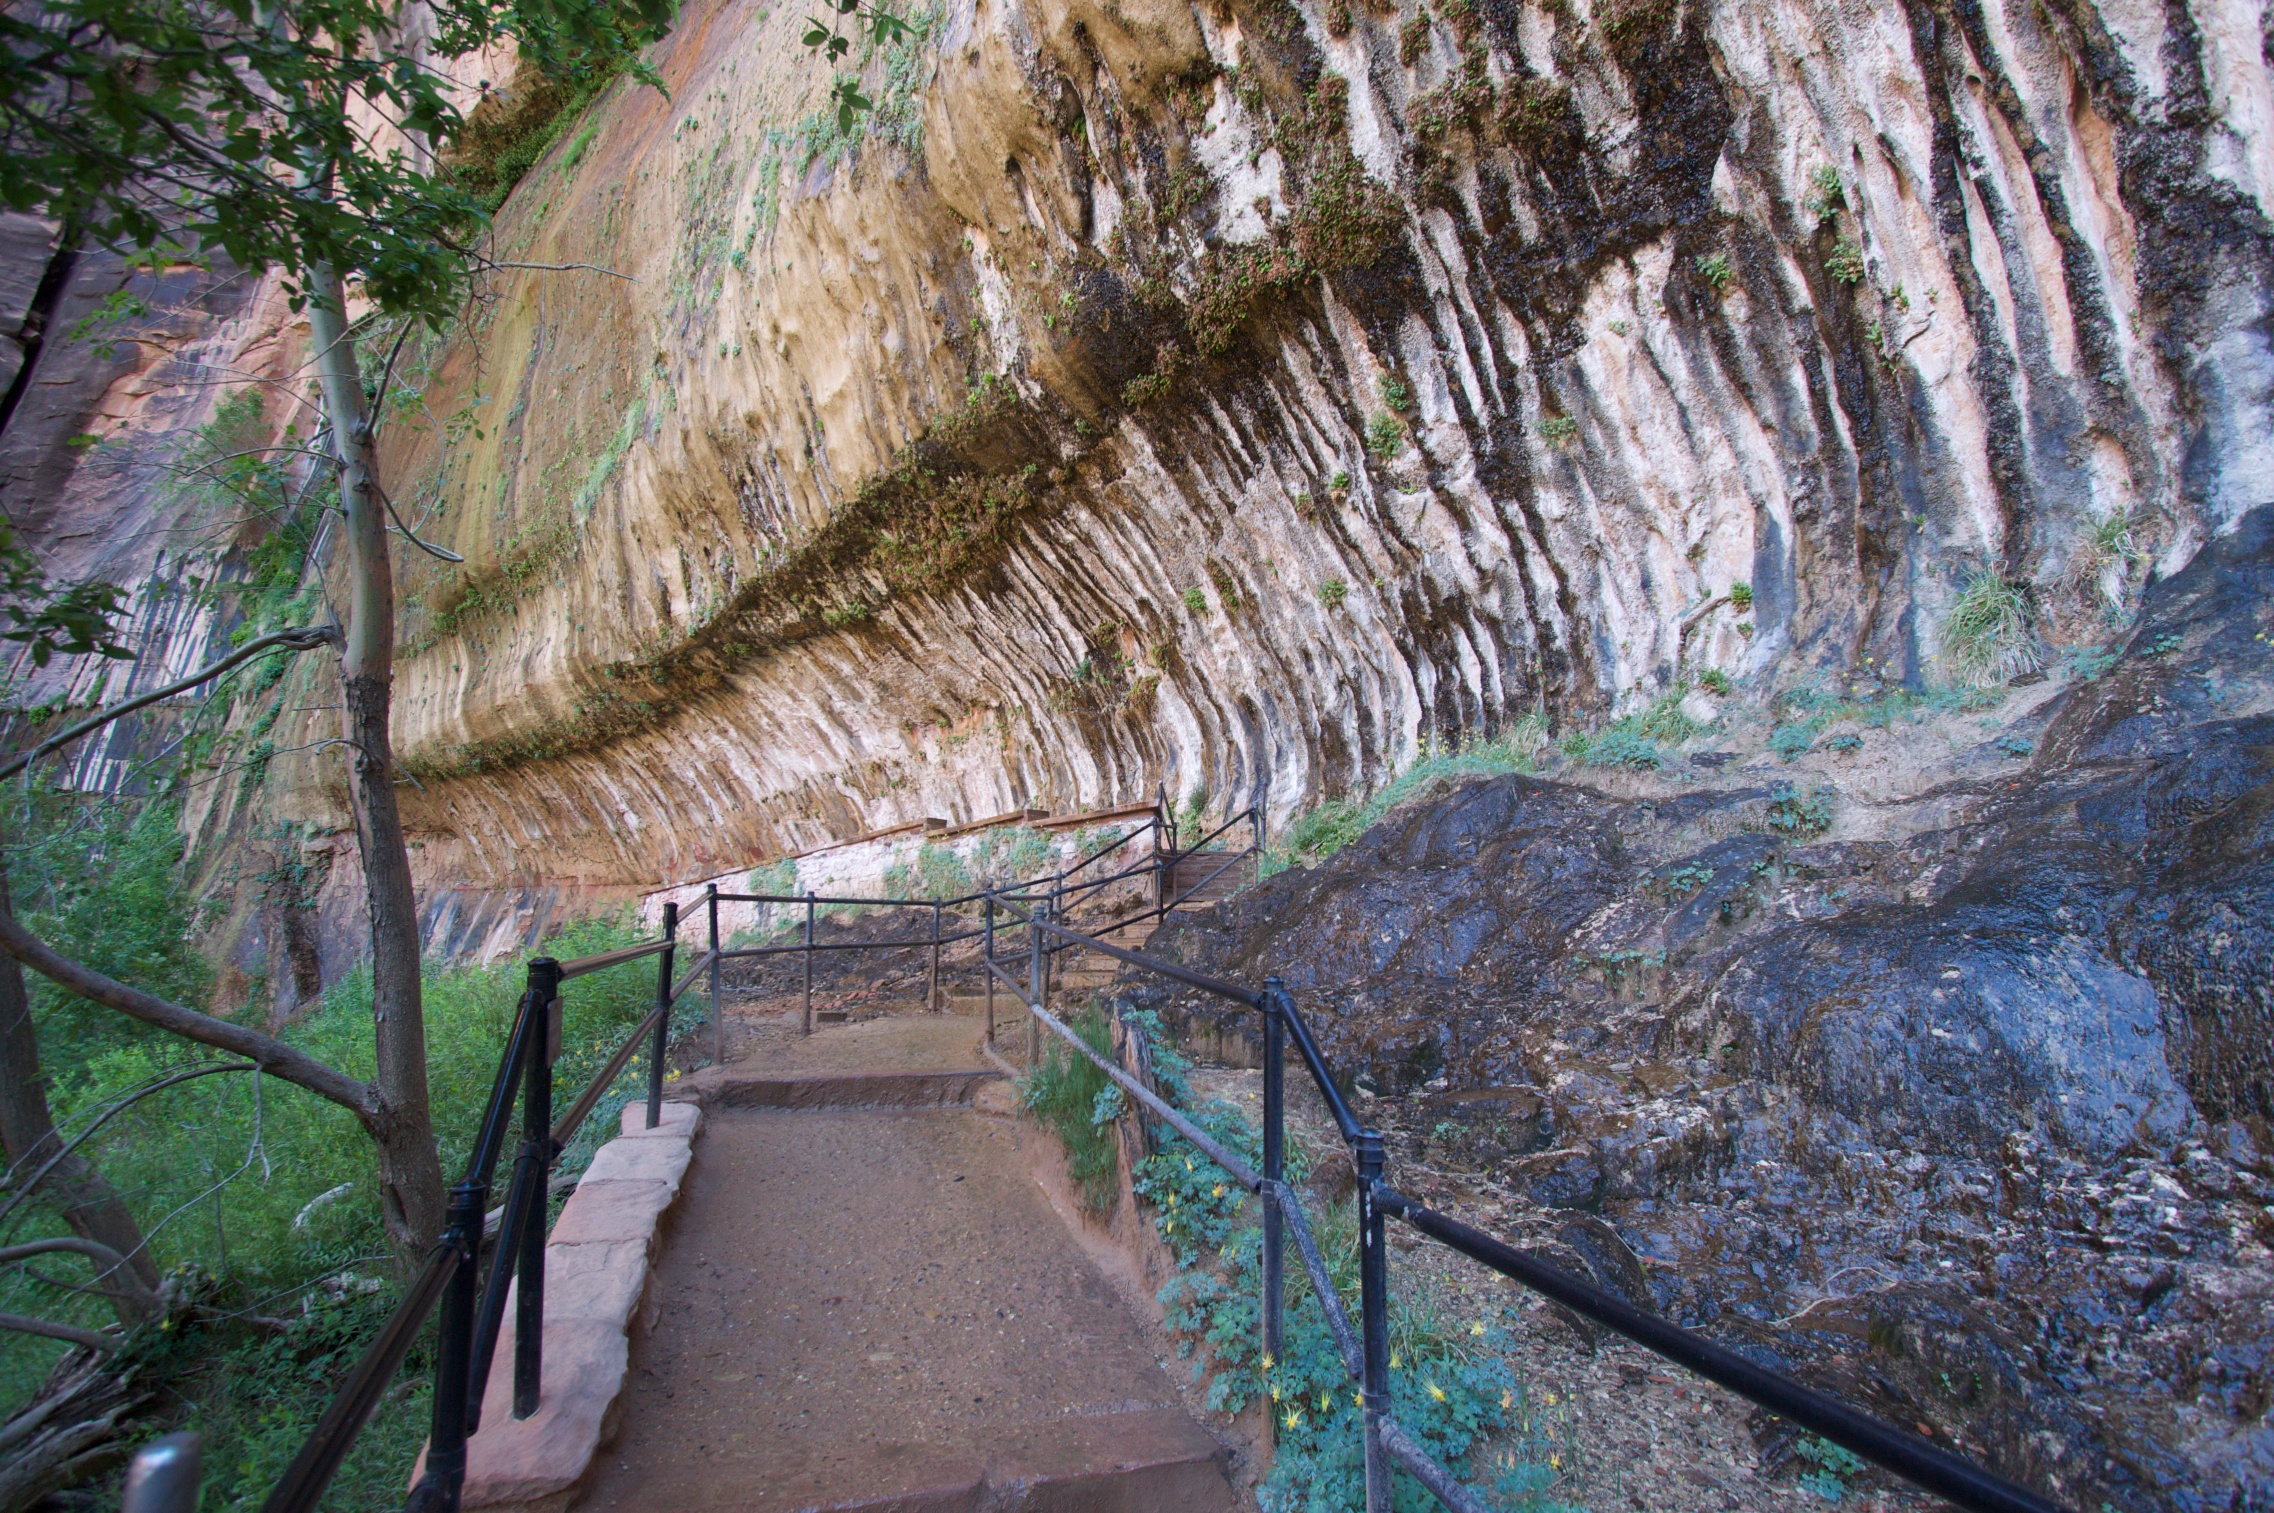
trail, formation, cliff, terrain, geology, utah, ravine, zion, landform, geographical feature